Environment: real
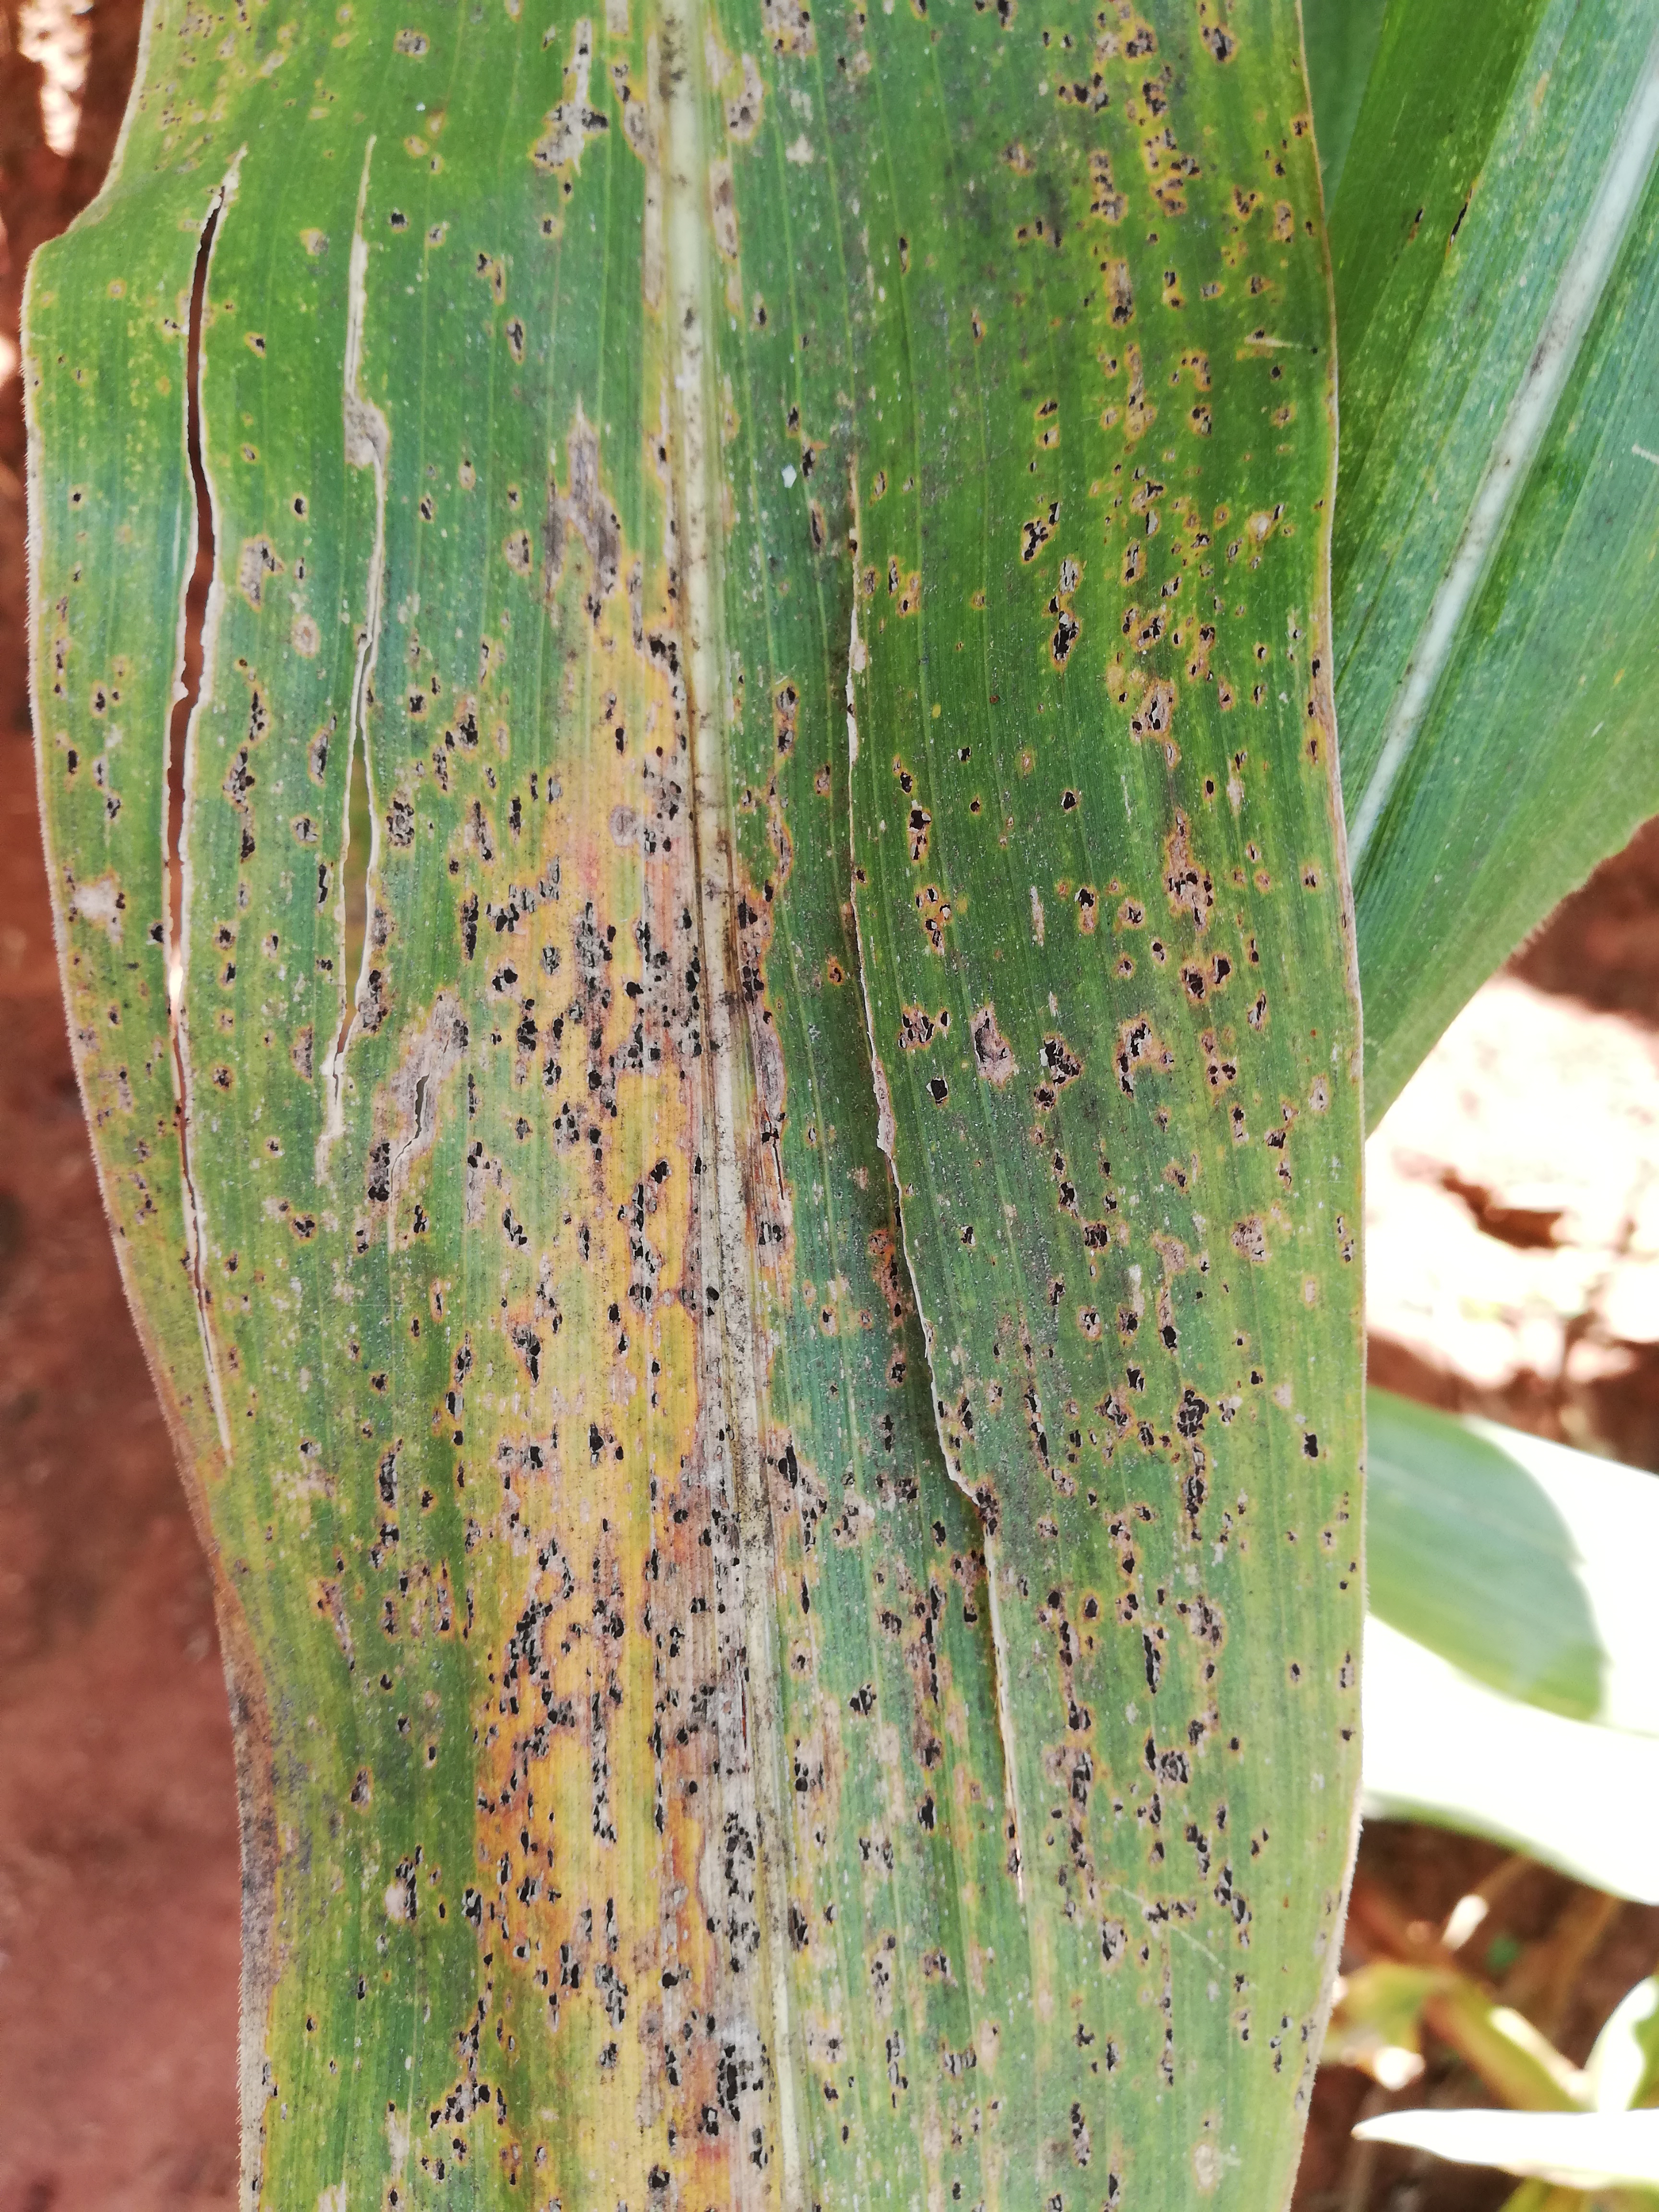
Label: common_rust